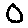
Label: 0